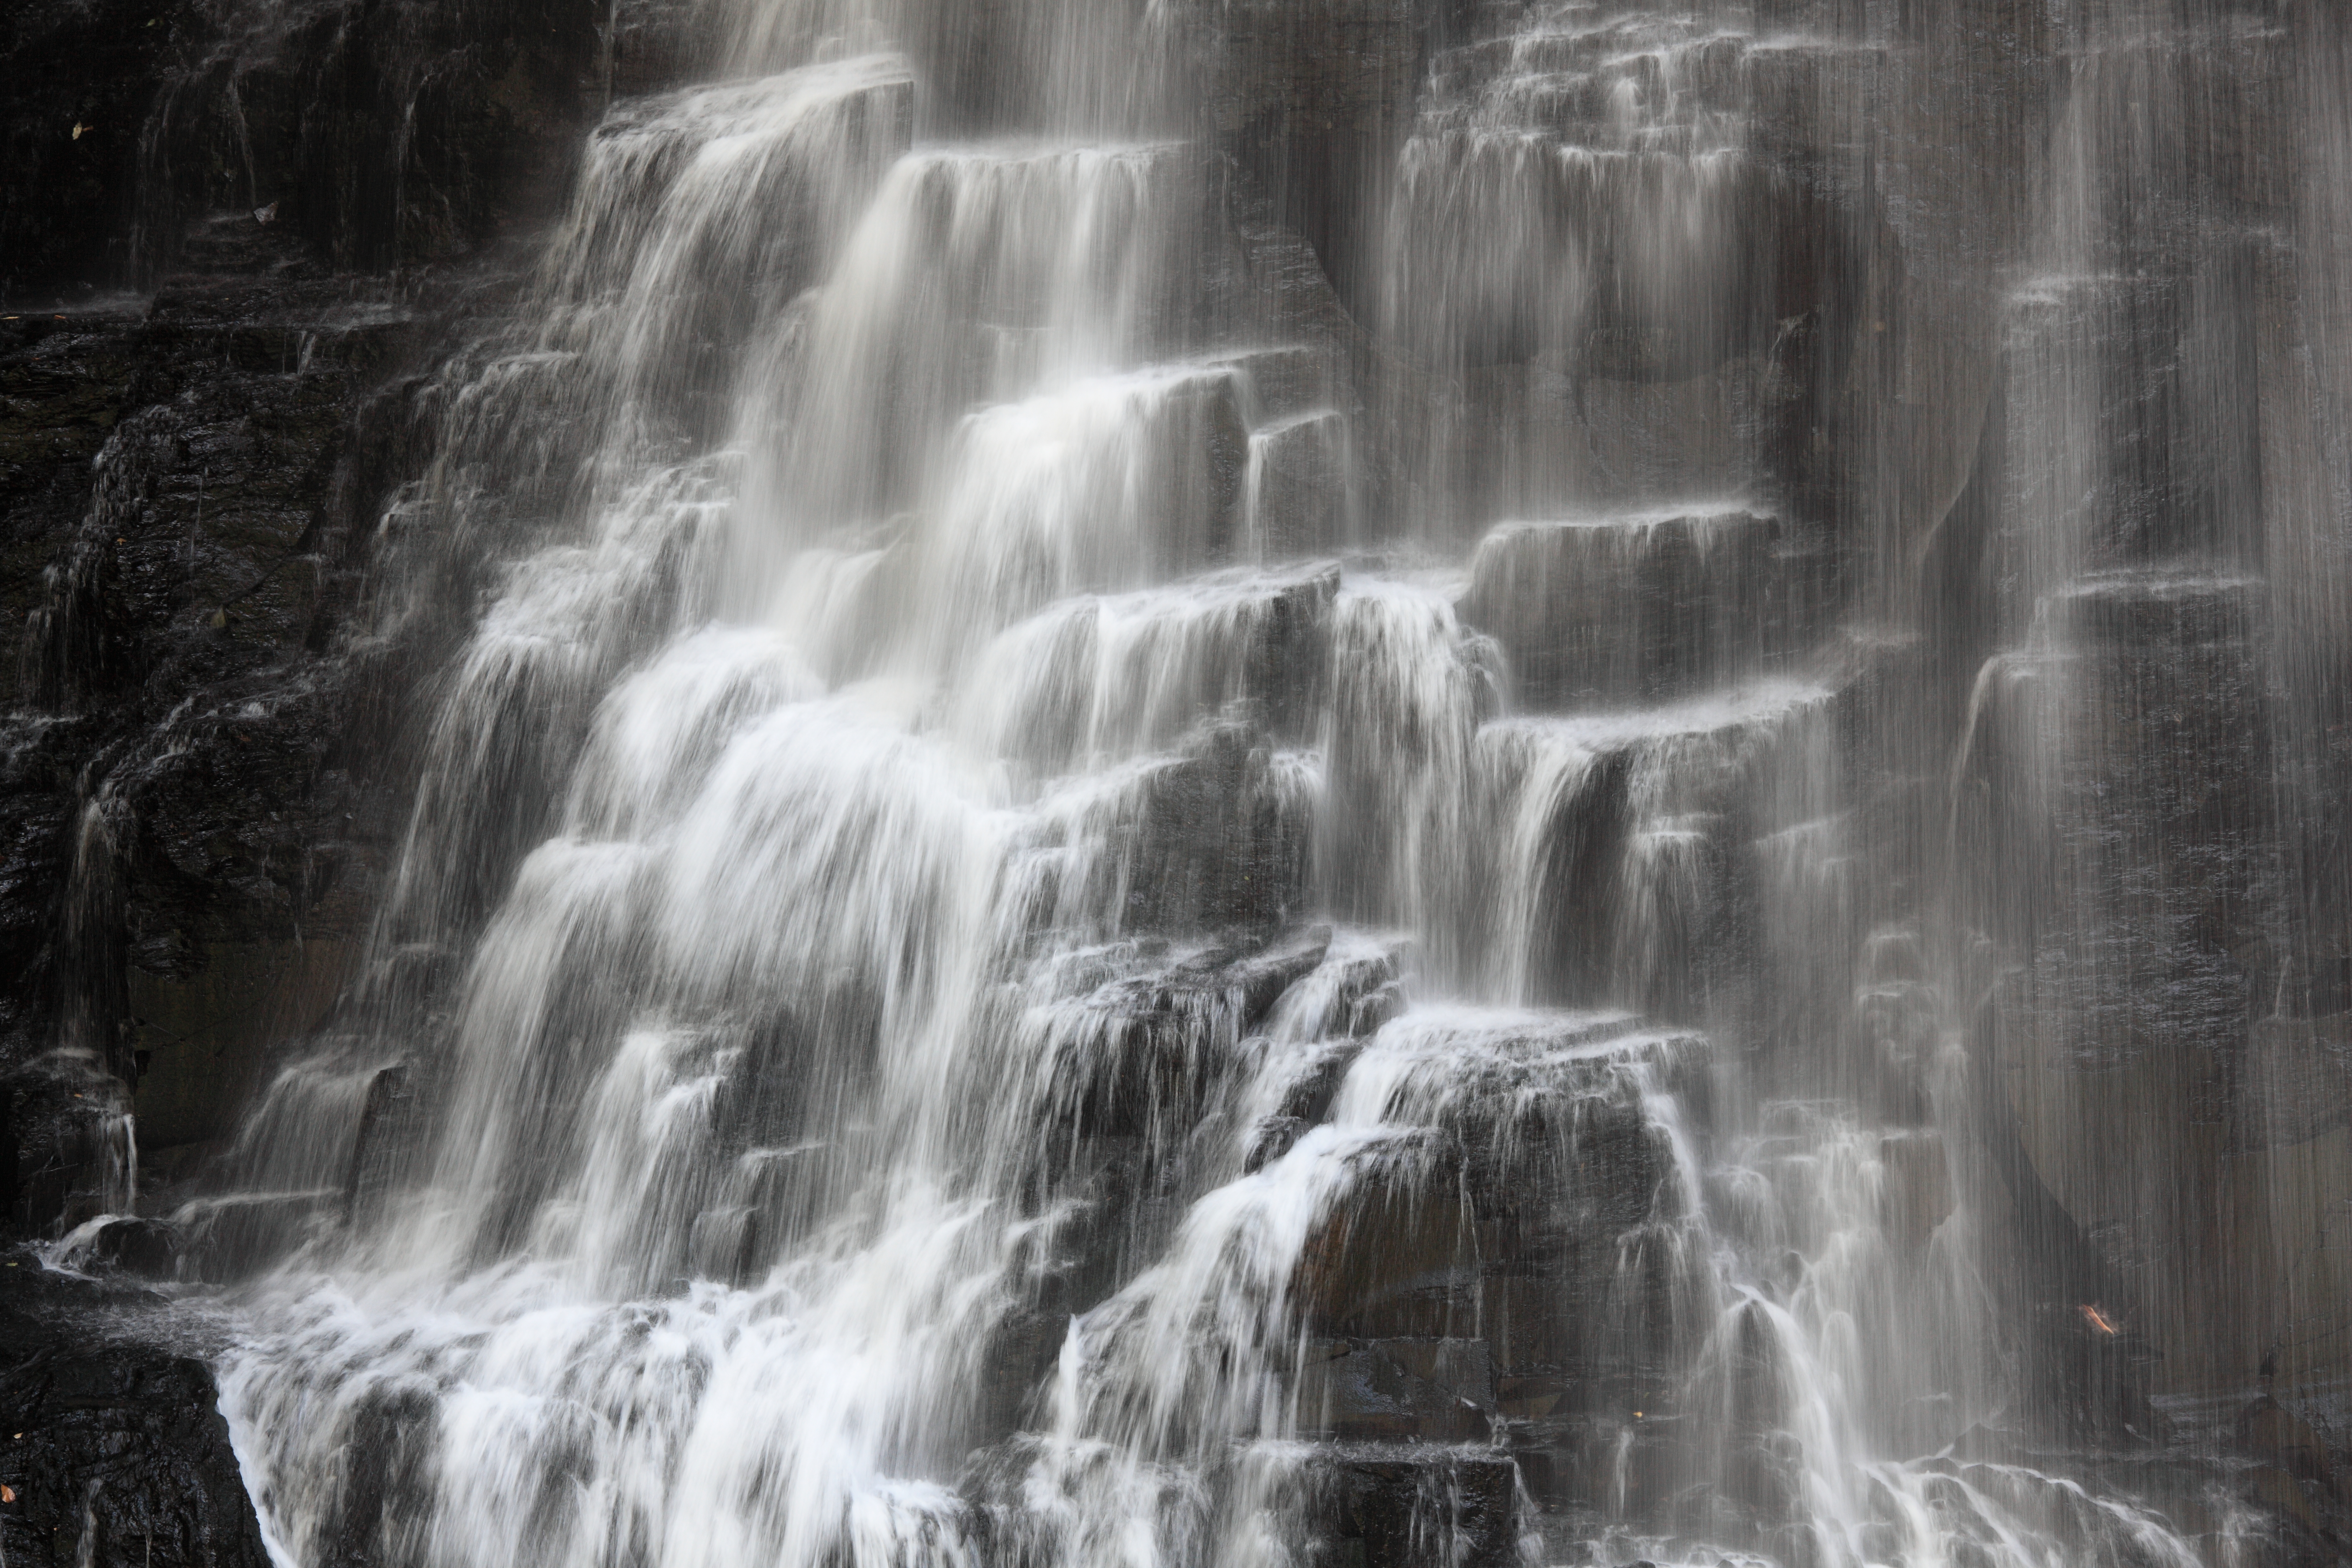
water, waterfall, black and white, stream, high, highland, body of water, plateau, 5d, wasserfall, hires, markii, water feature, watercourse, hi, res, resolution, nagano, matsumoto, norikura, bandokoro